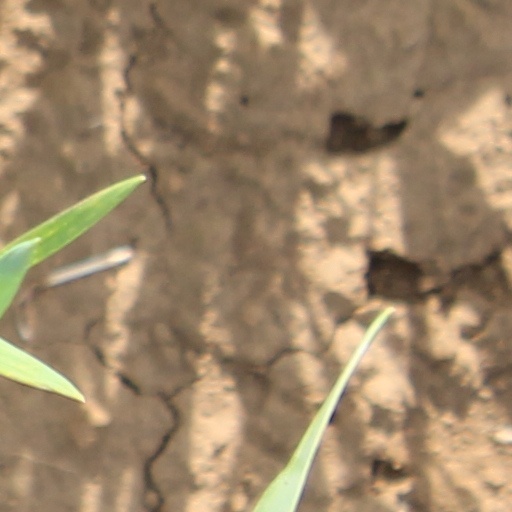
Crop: wheat